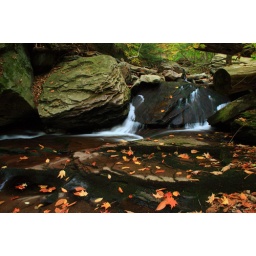
Taken at Rickett's Glen State Park in Pa. The black rock and leaves caught my eye.